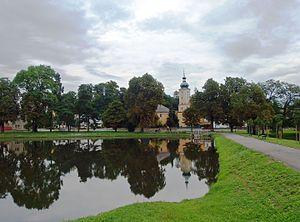
Oldřišov est une commune du district d'Opava, dans la région de Moravie-Silésie, en République tchèque. Sa population s'élevait à 1 360 habitants en 2017.